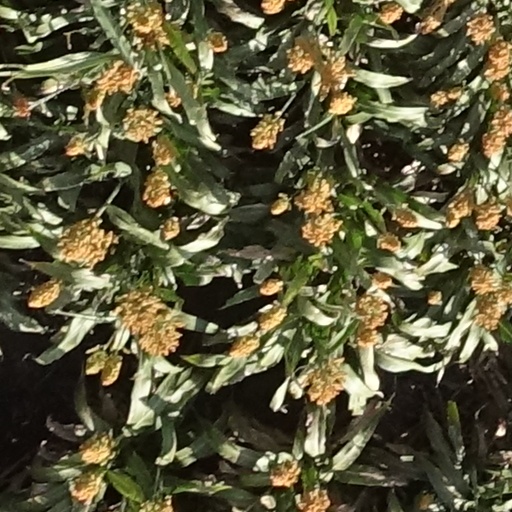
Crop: sorghum